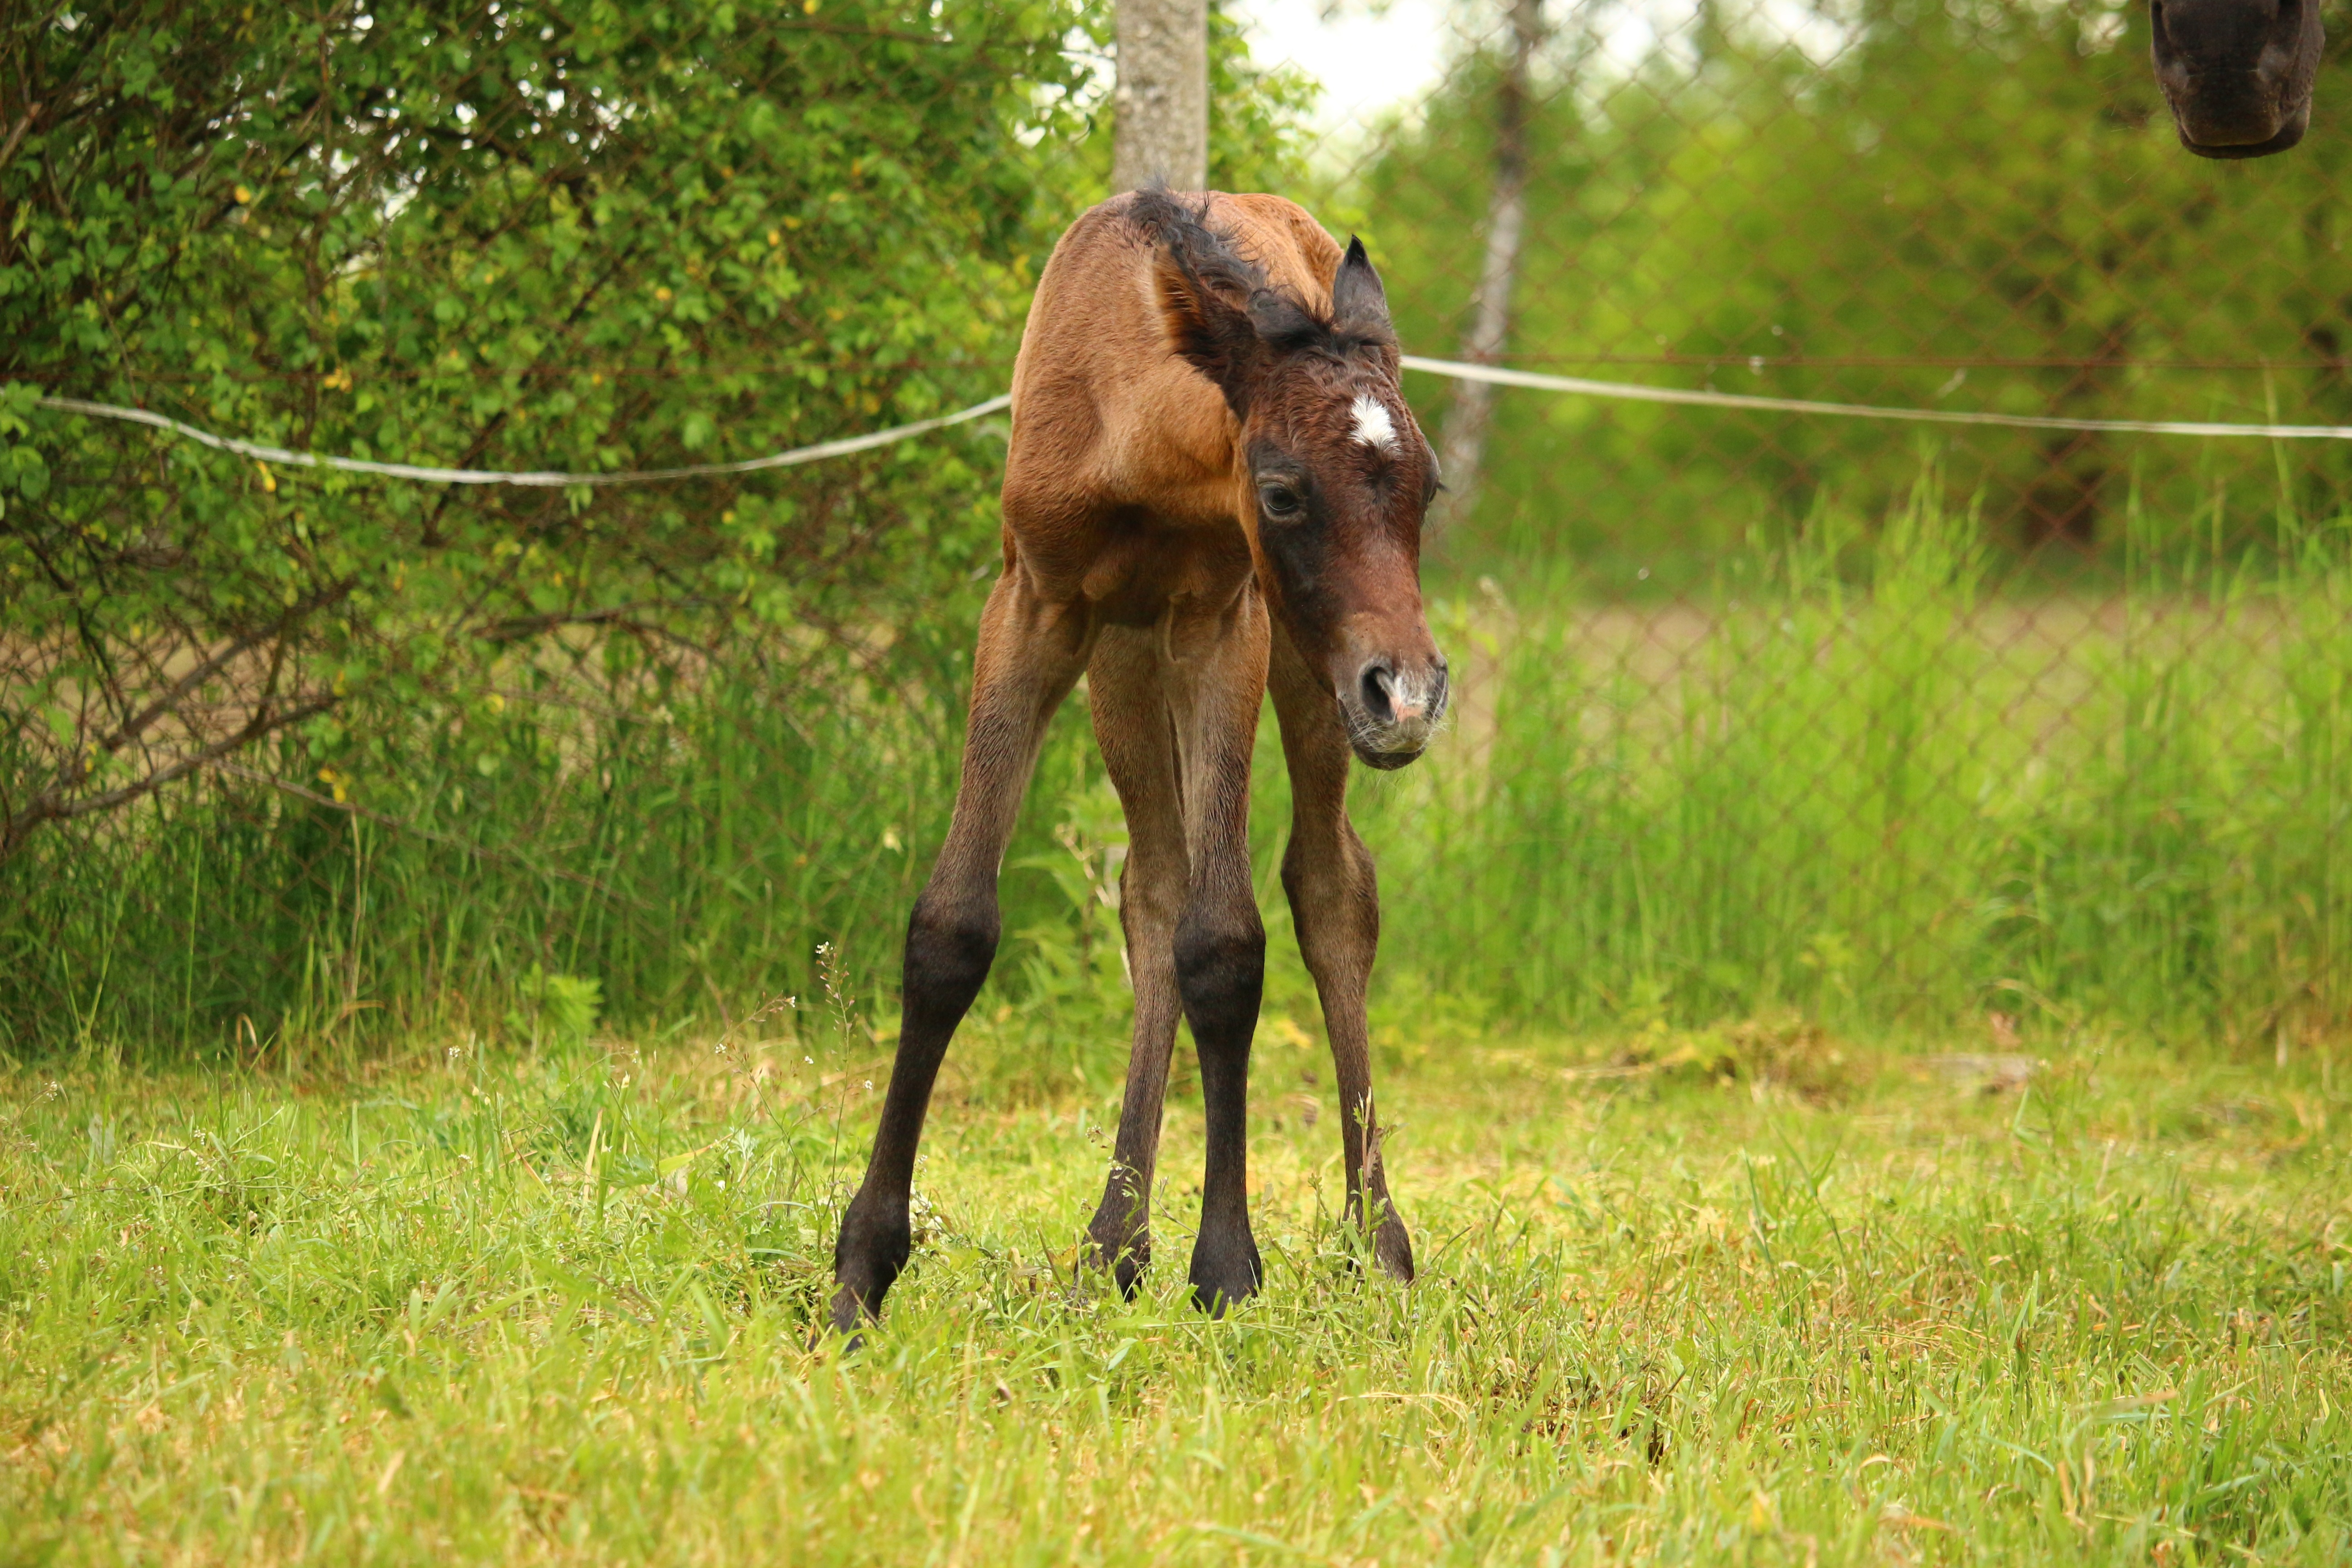
meadow, pasture, grazing, horse, mammal, stallion, fauna, vertebrate, mare, foal, colt, thoroughbred arabian, brown mold, pack animal, eventing, suckling, horse like mammal, mustang horse